Home Sweet Home Alone

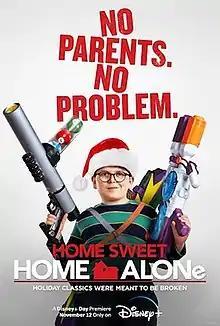
Promotional release poster

Home Sweet Home Alone is a 2021 American Christmas comedy film directed by Dan Mazer and written by Mikey Day and Streeter Seidell. A standalone sequel to "" (2012), it is the sixth installment in the "Home Alone" franchise, and stars Ellie Kemper, Rob Delaney, Archie Yates, Aisling Bea, Kenan Thompson, Pete Holmes, Ally Maki, and Chris Parnell, with Devin Ratray reprising his role as Buzz McCallister from the first two films.